Arrest of Sheikh Mujibur Rahman

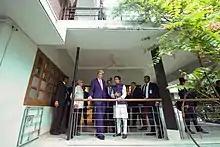
In 2016, John Kerry, U.S. Secretary of State, visits Mujib's residence

In a 1972 interview, Mujib claimed that he had sent a message to Chittagong declaring independence at 22:30 (UTC+6) before his arrest. After receiving news that Khan had reached Karachi, at around 23:30, the Pakistan Army's Eastern Command launched an assault on the headquarters of the East Pakistan Rifles before heading towards Mujib's residence. On their way, the military unit encountered civilians and barricades. According to United Press International, at 00:50 in March 26, Mujib was still at his residence, and his telephone was active. There was a power outage in his area during the raid. At the time, in addition to Mujib, his wife Sheikh Fazilatunnesa Mujib, and two sons, Sheikh Jamal and Sheikh Russel, were present at the residence. At around 01:30, the military unit reached the residence and opened fire. In response, Mujib came out of the house and asked them to stop firing. He was then arrested by them. The arrest was reported to Tikka Khan via wireless communication. A night guard was killed during the shooting. After the arrest, another military unit arrived and vandalized the house to destroy it. Tikka later claimed that the arrest was kept secret to prevent any foreign power from aiding Mujib's escape.